Bastanès

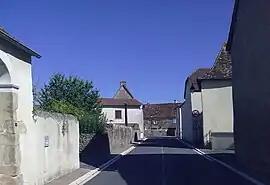
The main street

Bastanès is a commune in the Pyrénées-Atlantiques department in the Nouvelle-Aquitaine region of south-western France.